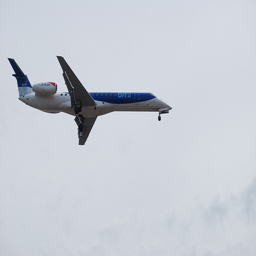
A single airplane is flying high in a white clouded sky.
The passenger airplane is flying high in the sky.
a big jumbo passenger jet flies through the sky
A blue and white jet flying in the air.
There is a plane flying through there sky.